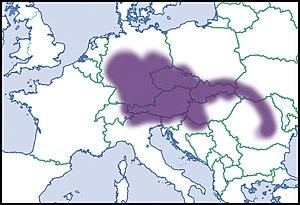
Repartition en Europe, niveau de connaissance de 2012. Description de la source en français Italiano: Distribuzione in Europa, livello di conoscenza del 2012. Descrizione della fonte in italiano Português: Distribuição na Europa, nível de conhecimento de 2012. Descrição da fonte em português Čeština: Distribuce v Evropě, úroveň znalostí v roce 2012 Polski: Dystrybucja w Europie, poziom wiedzy z 2012 roku Русский: Распространение в Европе, уровень знаний в 2012 году